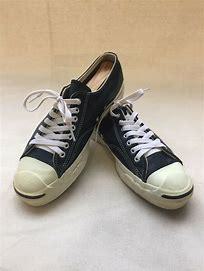
Brand: Converse
Model: Jack Purcell